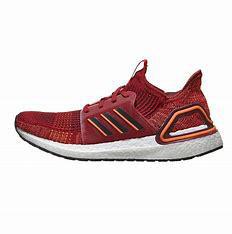
Brand: Adidas
Model: Ultra Boost 19